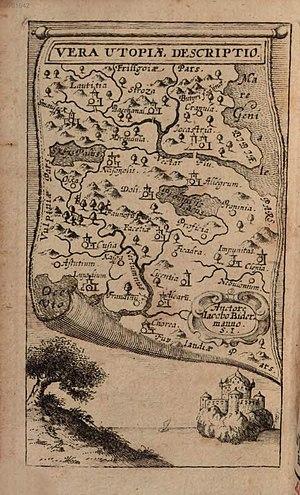
L'Utopie est un ouvrage de Thomas More écrit en latin et publié en 1516. Thomas Morus fut un juriste, historien, philosophe, humaniste et homme politique anglais.